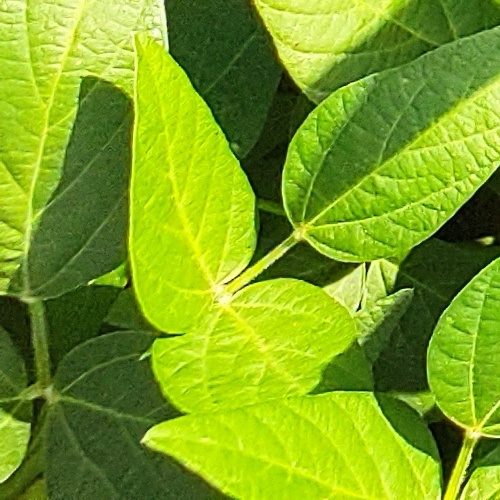
Label: Healthy